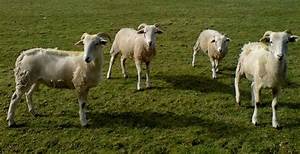
Label: sheep